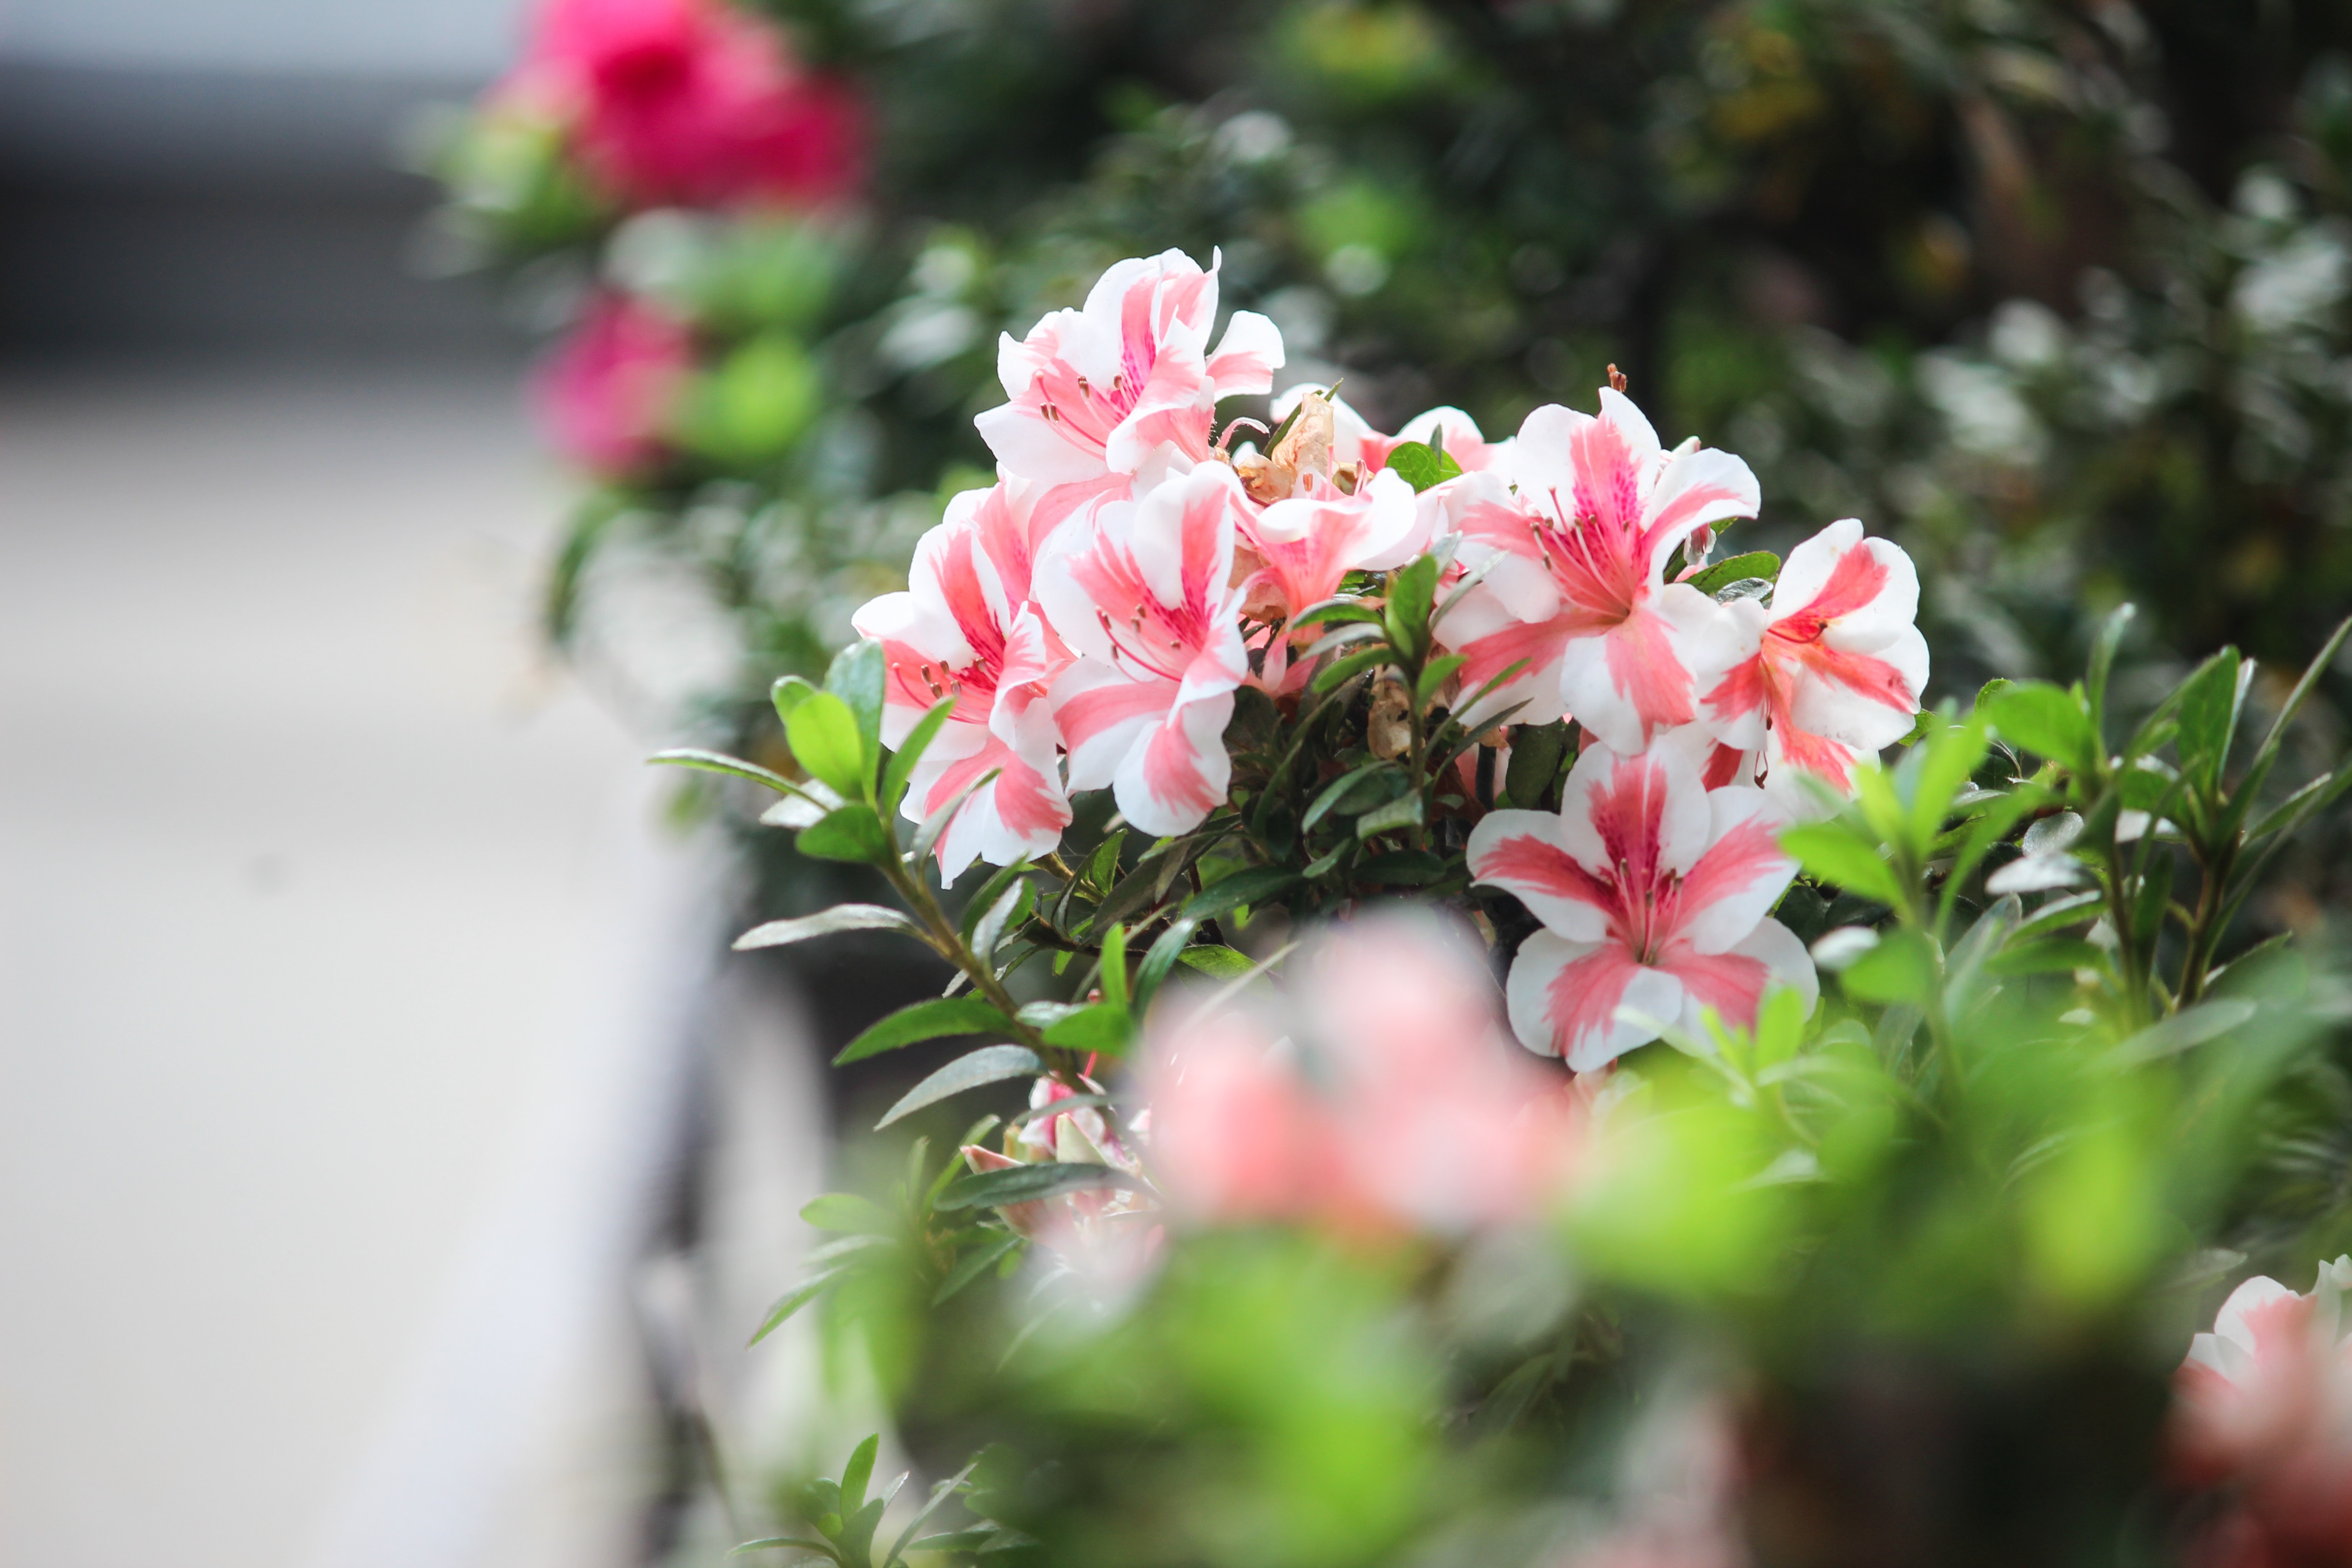
flower, pink, petal, plant, spring, botany, flowering plant, rhododendron, shrub, azalea, annual plant, artificial flower, plant stem, impatiens, geranium, perennial plant